Sun Weishi

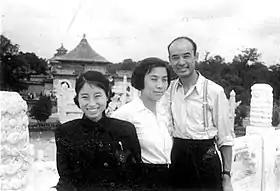
Sun Weishi (center) with her brother Sun Yang and sister-in-law (Qin Zhen). Both Sun and her brother were persecuted to death during the Cultural Revolution

When the Cultural Revolution began in 1966, Zhou Enlai's power became circumscribed, while Jiang Qing gained power. Although Zhou still held the formal position of premier, he was not able to prevent the arrest of Sun or even his own brother, and personally signed their arrest warrants in fear of angering Mao. After forcing Zhou to sign Sun's warrant, Jiang ordered officers from the Air Force (loyal to Lin Biao, Jiang's ally) to arrest and secretly imprison Sun, so that Zhou could not intervene to protect her.